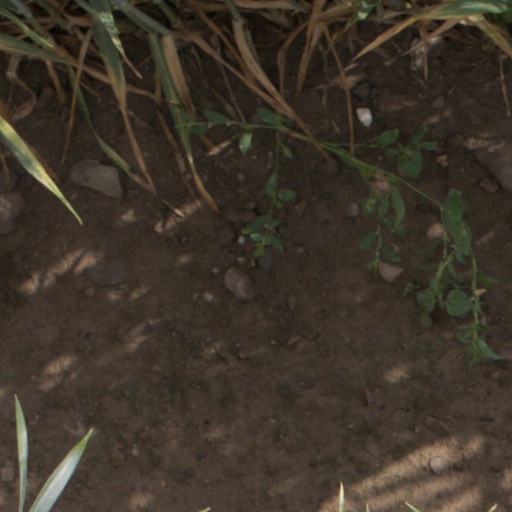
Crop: wheat